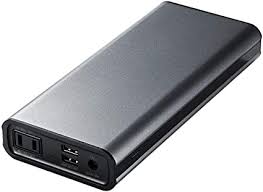
Waste category: battery